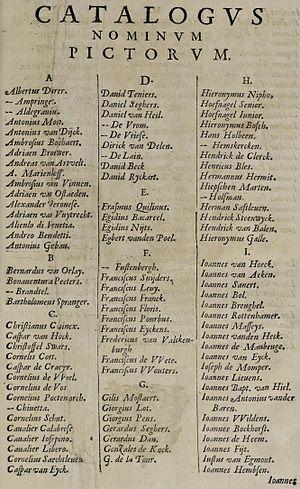
Theatrum Pictorium ou Le Théâtre de la Peinture est le titre d'un livre publié en 1660 par le peintre David Teniers le Jeune pour le compte de son employeur, l'archiduc Léopold Guillaume d'Autriche : c'est le catalogue des 243 tableaux italiens et flamands appartenant à la collection de l'archiduc, illustré de gravures. Une seconde édition est publiée en 1673.